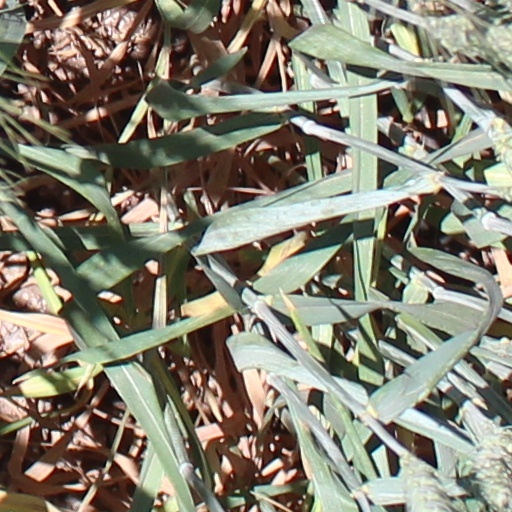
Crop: wheat